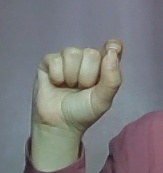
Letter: fa